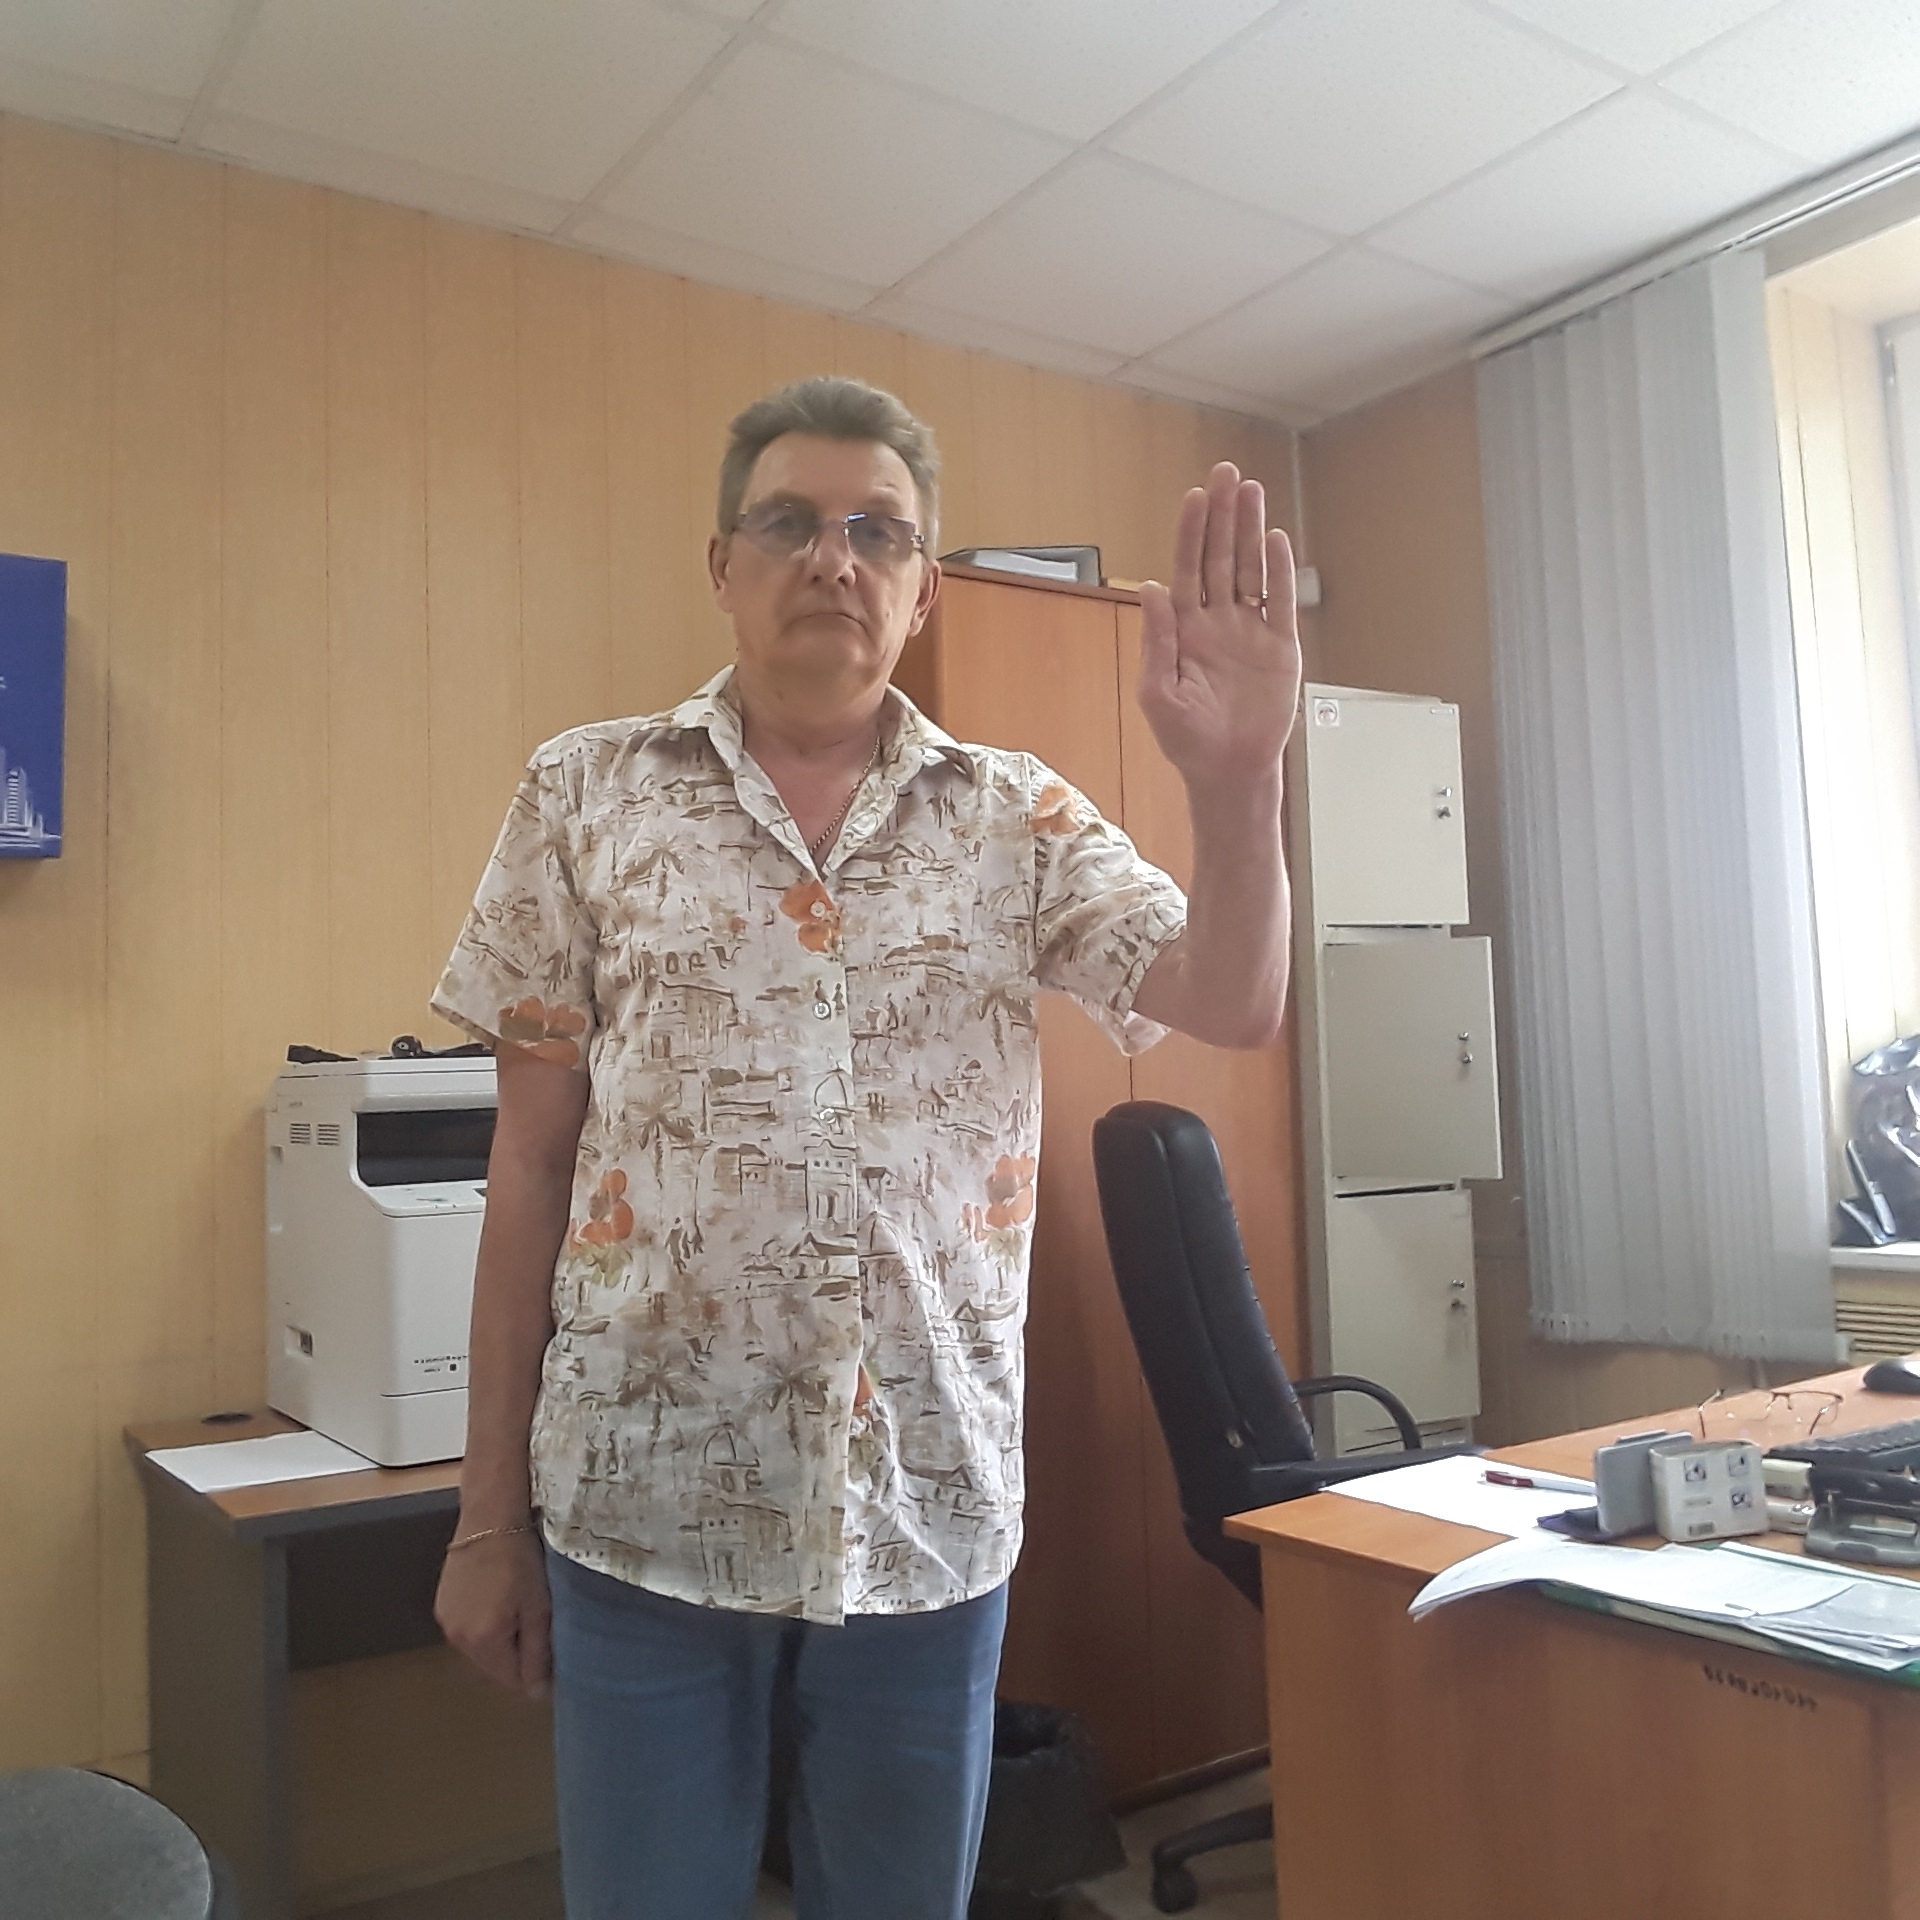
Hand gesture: stop